12th Street/Jefferson and 12th Street/Washington stations

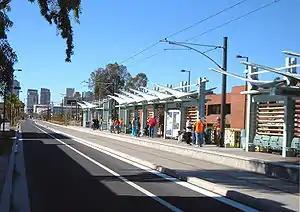
12th Street/Washington platform in December 2008

12th Street/Jefferson and 12th Street/Washington stations, also known as Eastlake Park, is a pair of light rail stations on the A Line of the Valley Metro Rail system in Phoenix, Arizona, United States. This station is split between two platforms, the westbound platform which is located on Washington Street at 12th Street and the eastbound platform located on Jefferson Street at 12th Street, approximately apart from one another.